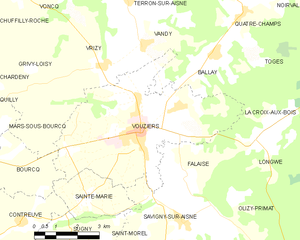
Carte des communes françaises: Vouziers